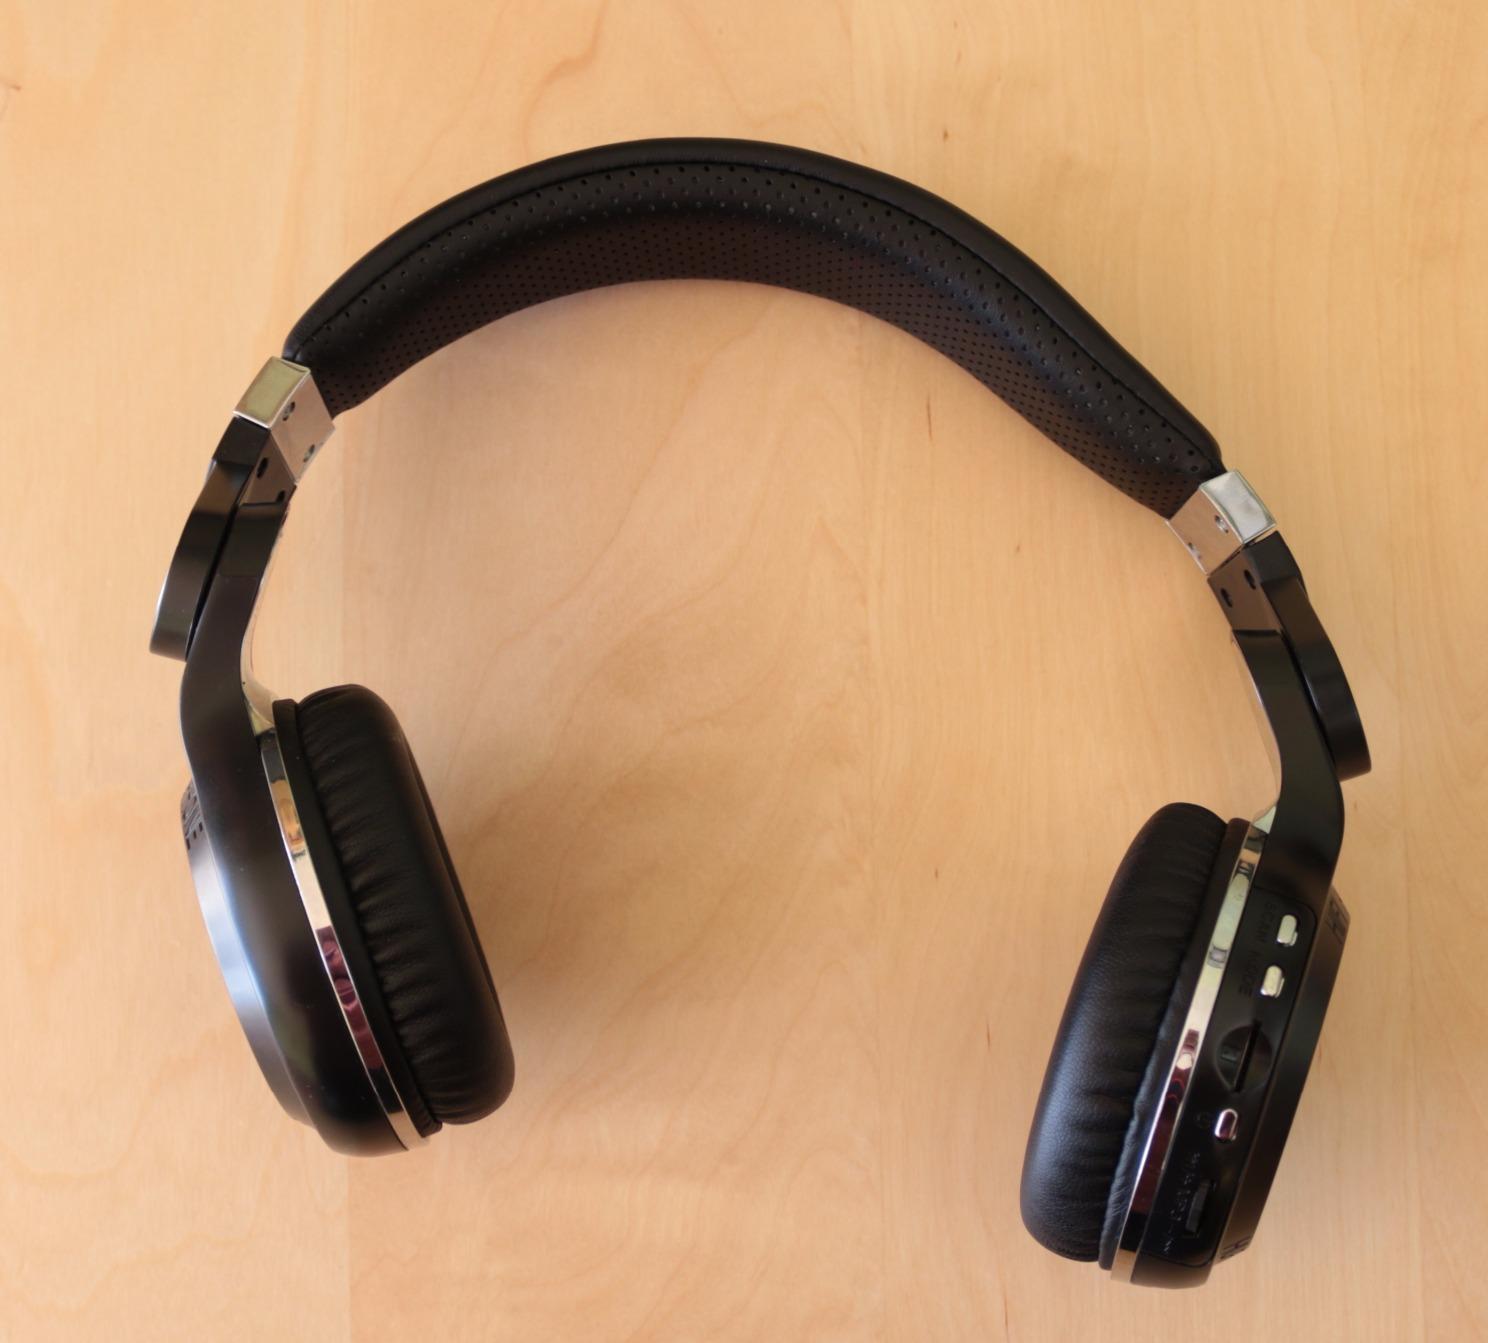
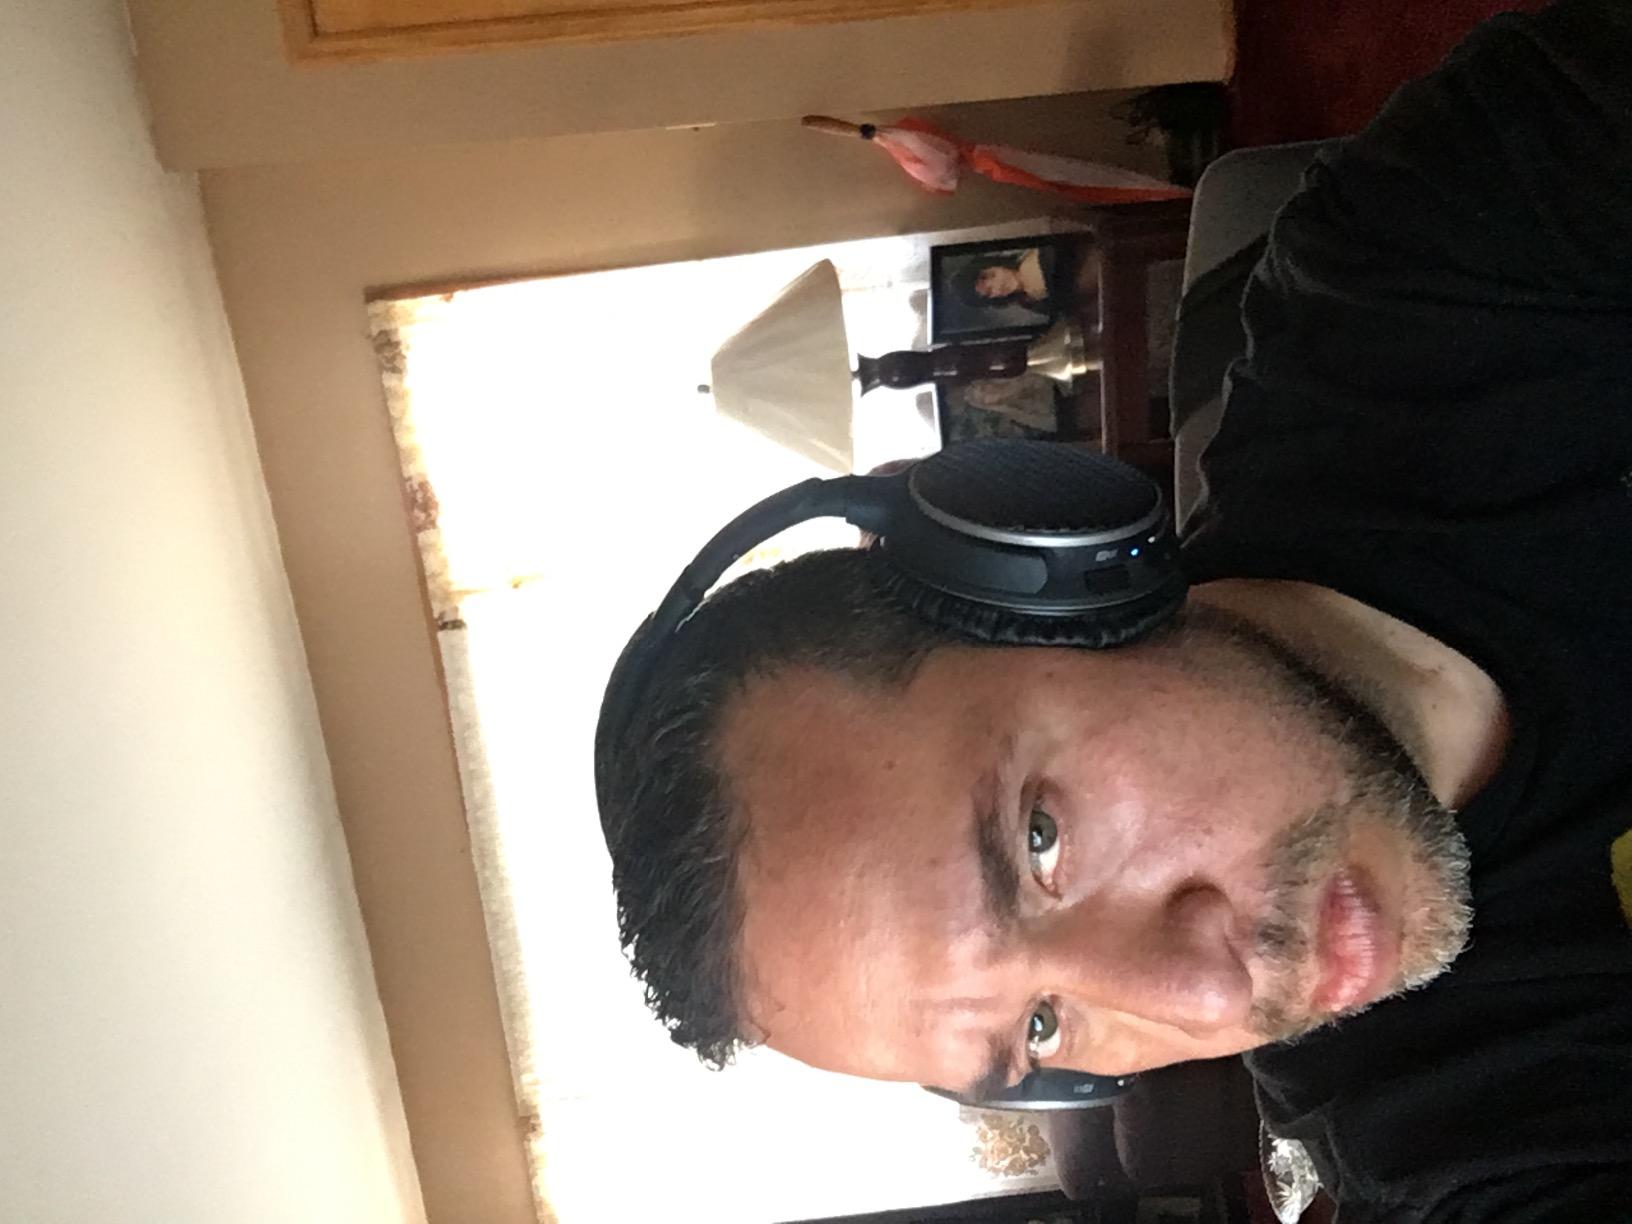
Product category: headphones
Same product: no